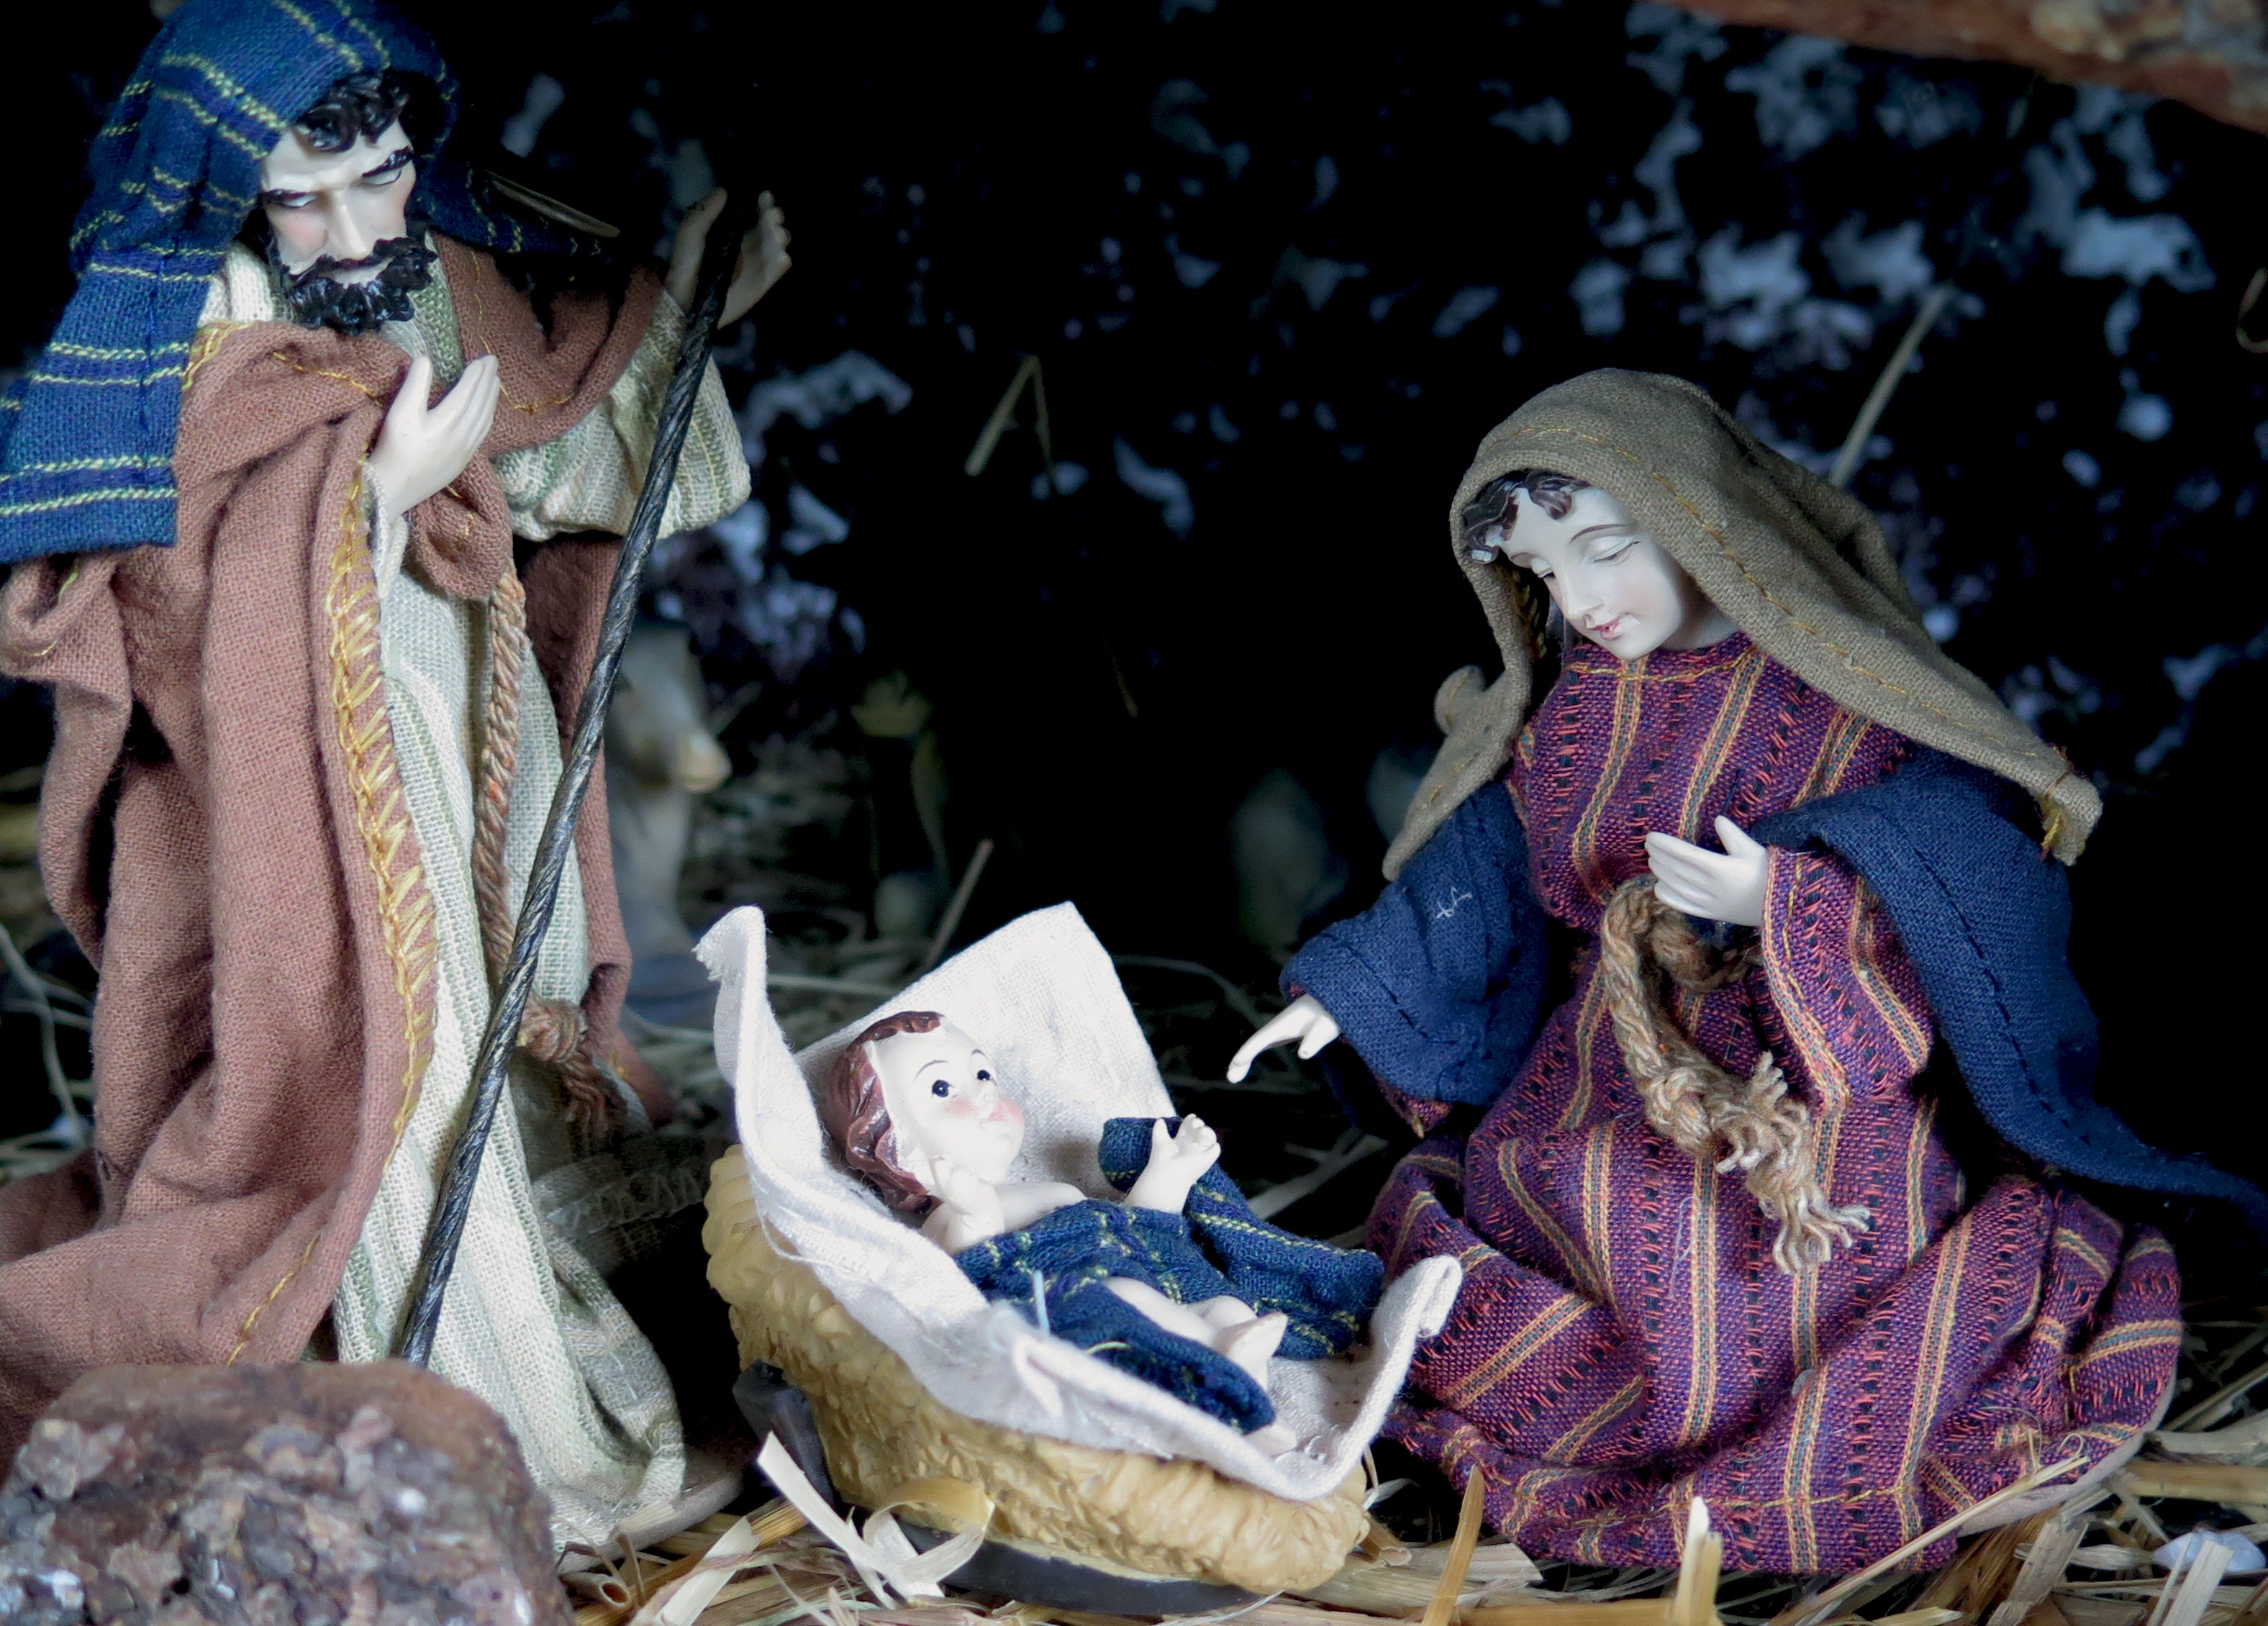
people, child, advent, christmas time, figure, straw, maria, jesus, joseph, mythology, santon, nativity scene, wood carving, kgrippe